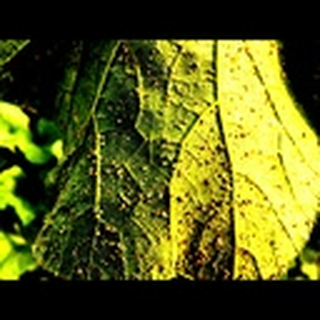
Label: cotton_aphids